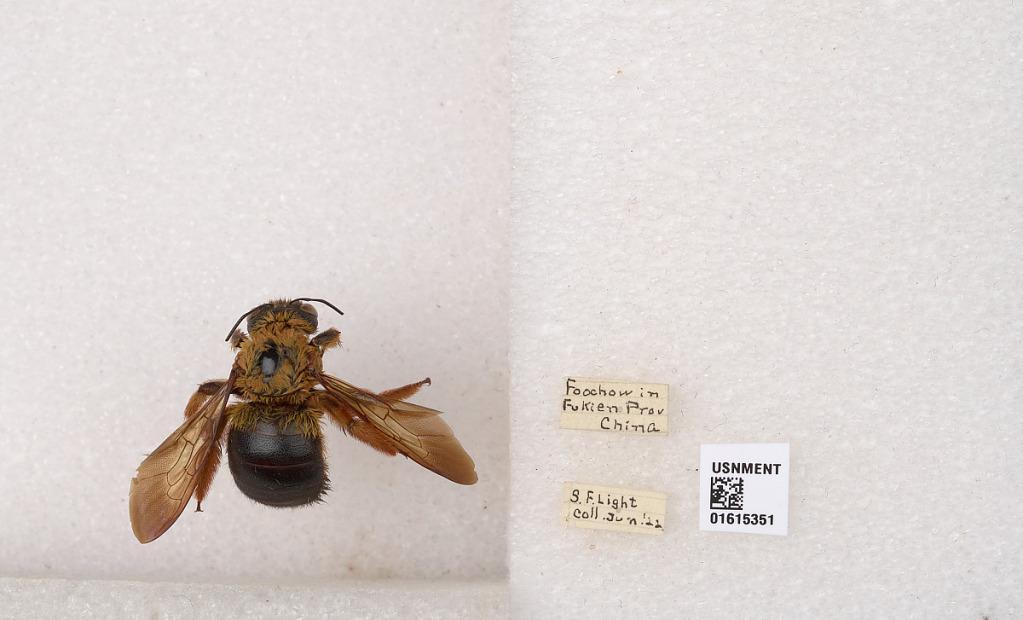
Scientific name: Xylocopa (Koptortosoma) sinensis Smith
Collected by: S. Light
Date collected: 1922-6-1
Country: China
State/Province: Fujian
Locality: Foochow